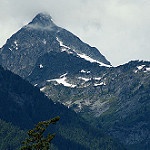
Scene: Outdoor